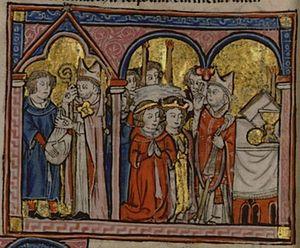
Onfroi IV vendant son épouse+Mariage de Conrad de Montferrat et d'Isabelle de Jérusalem